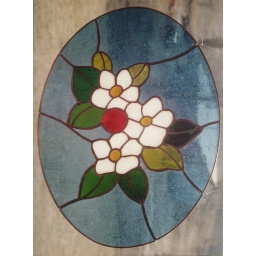
The pale blue background glass in this oval is an expensive seedy antique glass.